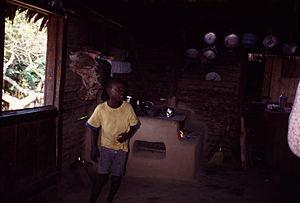
Cet article recense les pratiques inscrites au patrimoine culturel immatériel au Honduras.